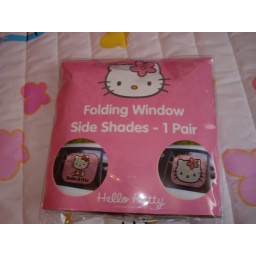
folding window by car